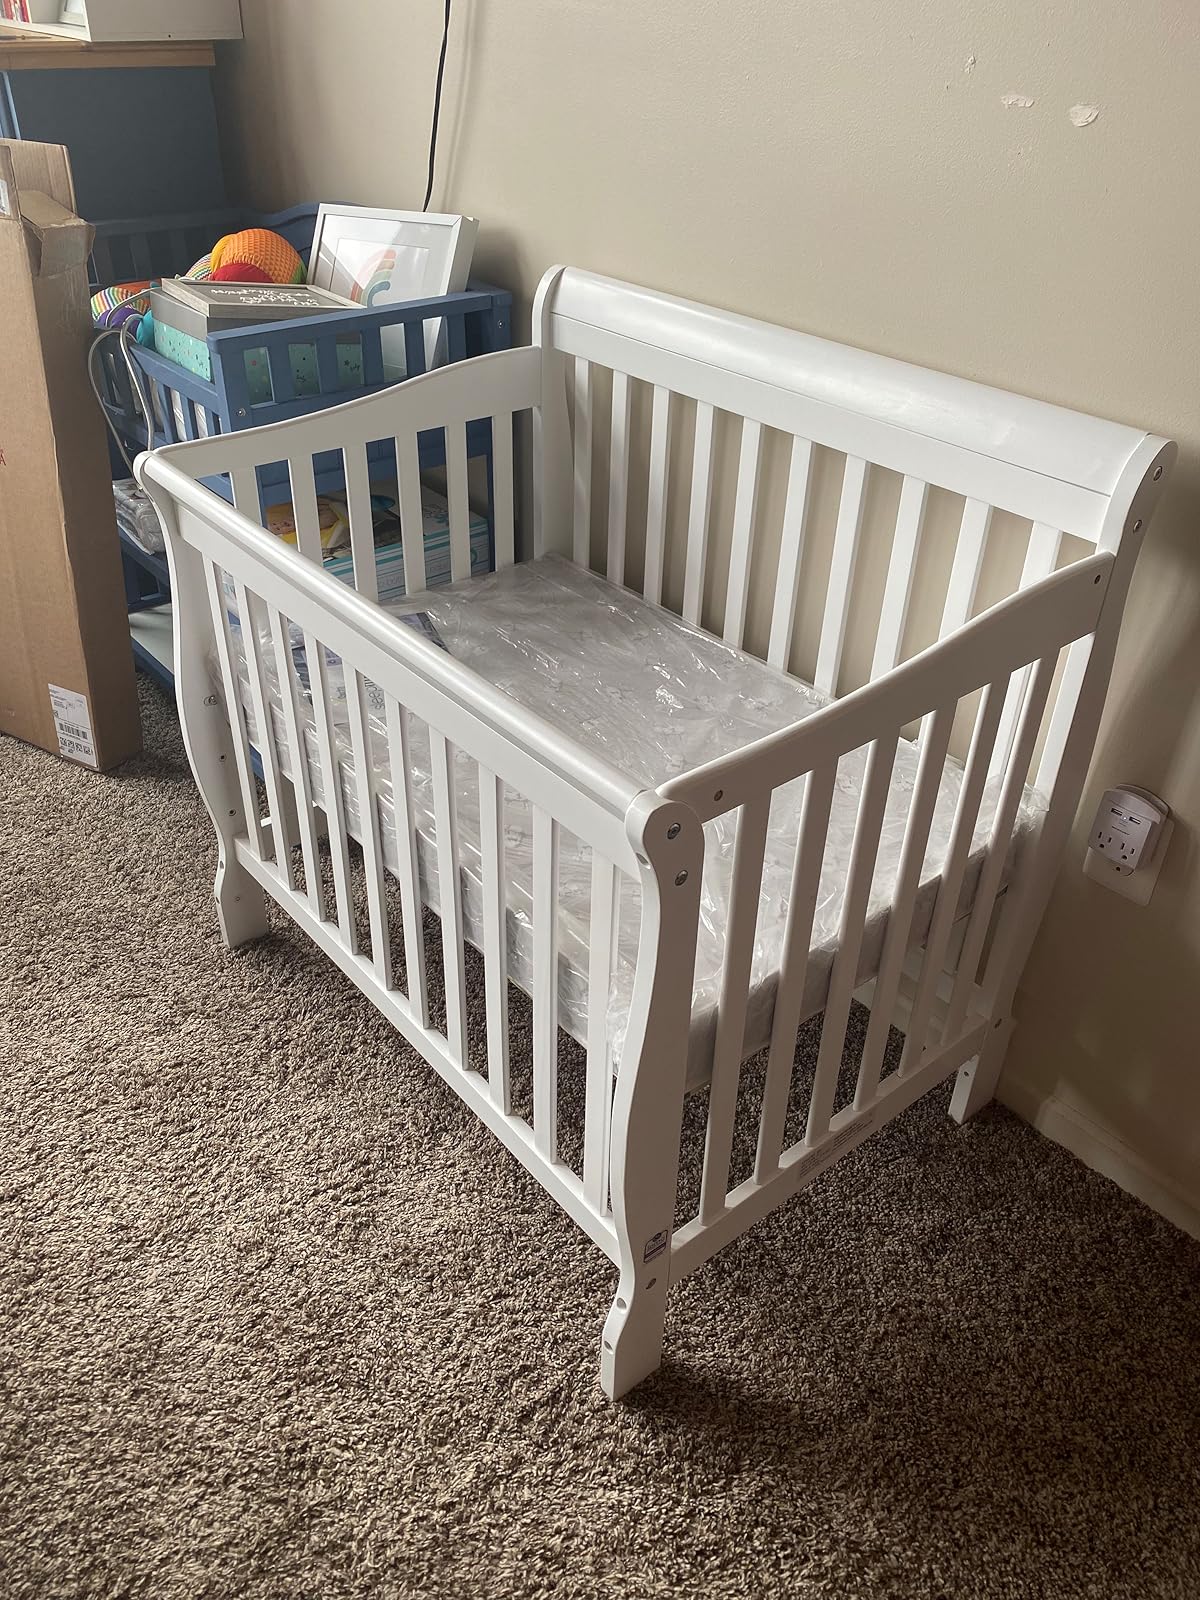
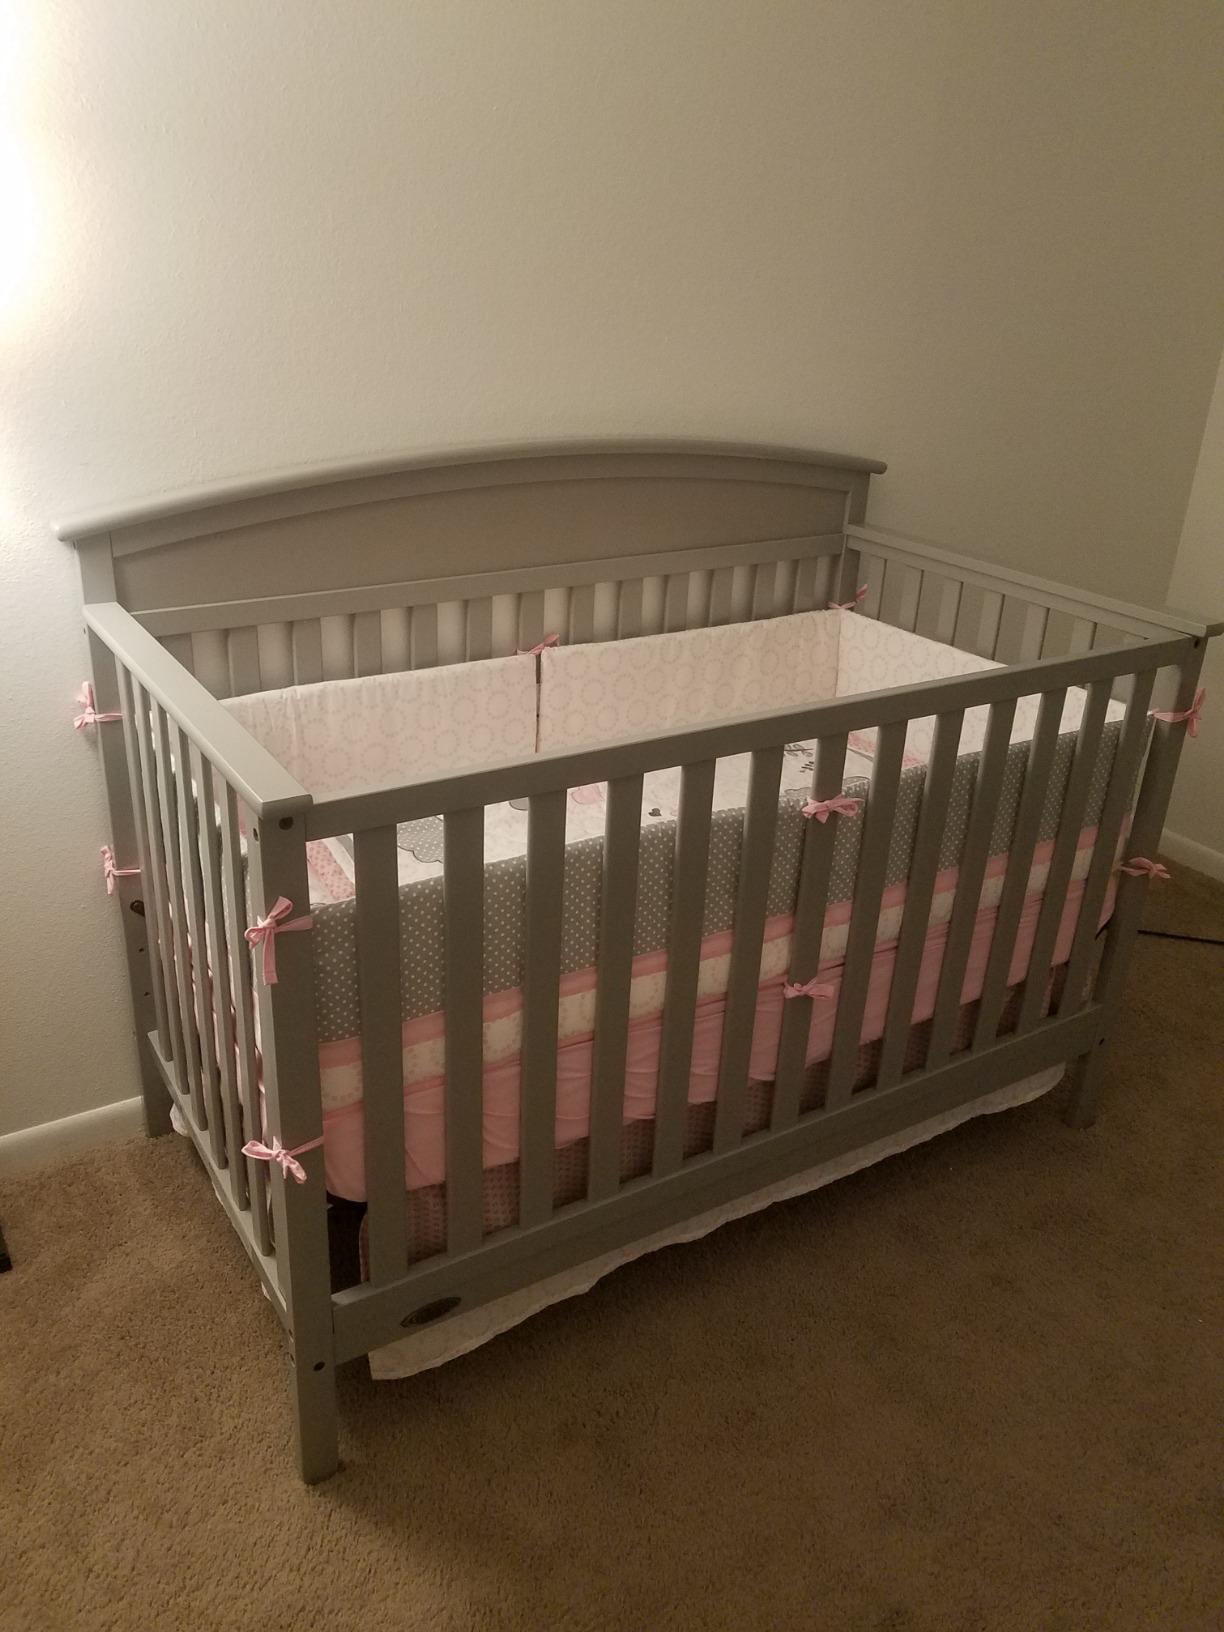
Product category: products_crib
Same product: no